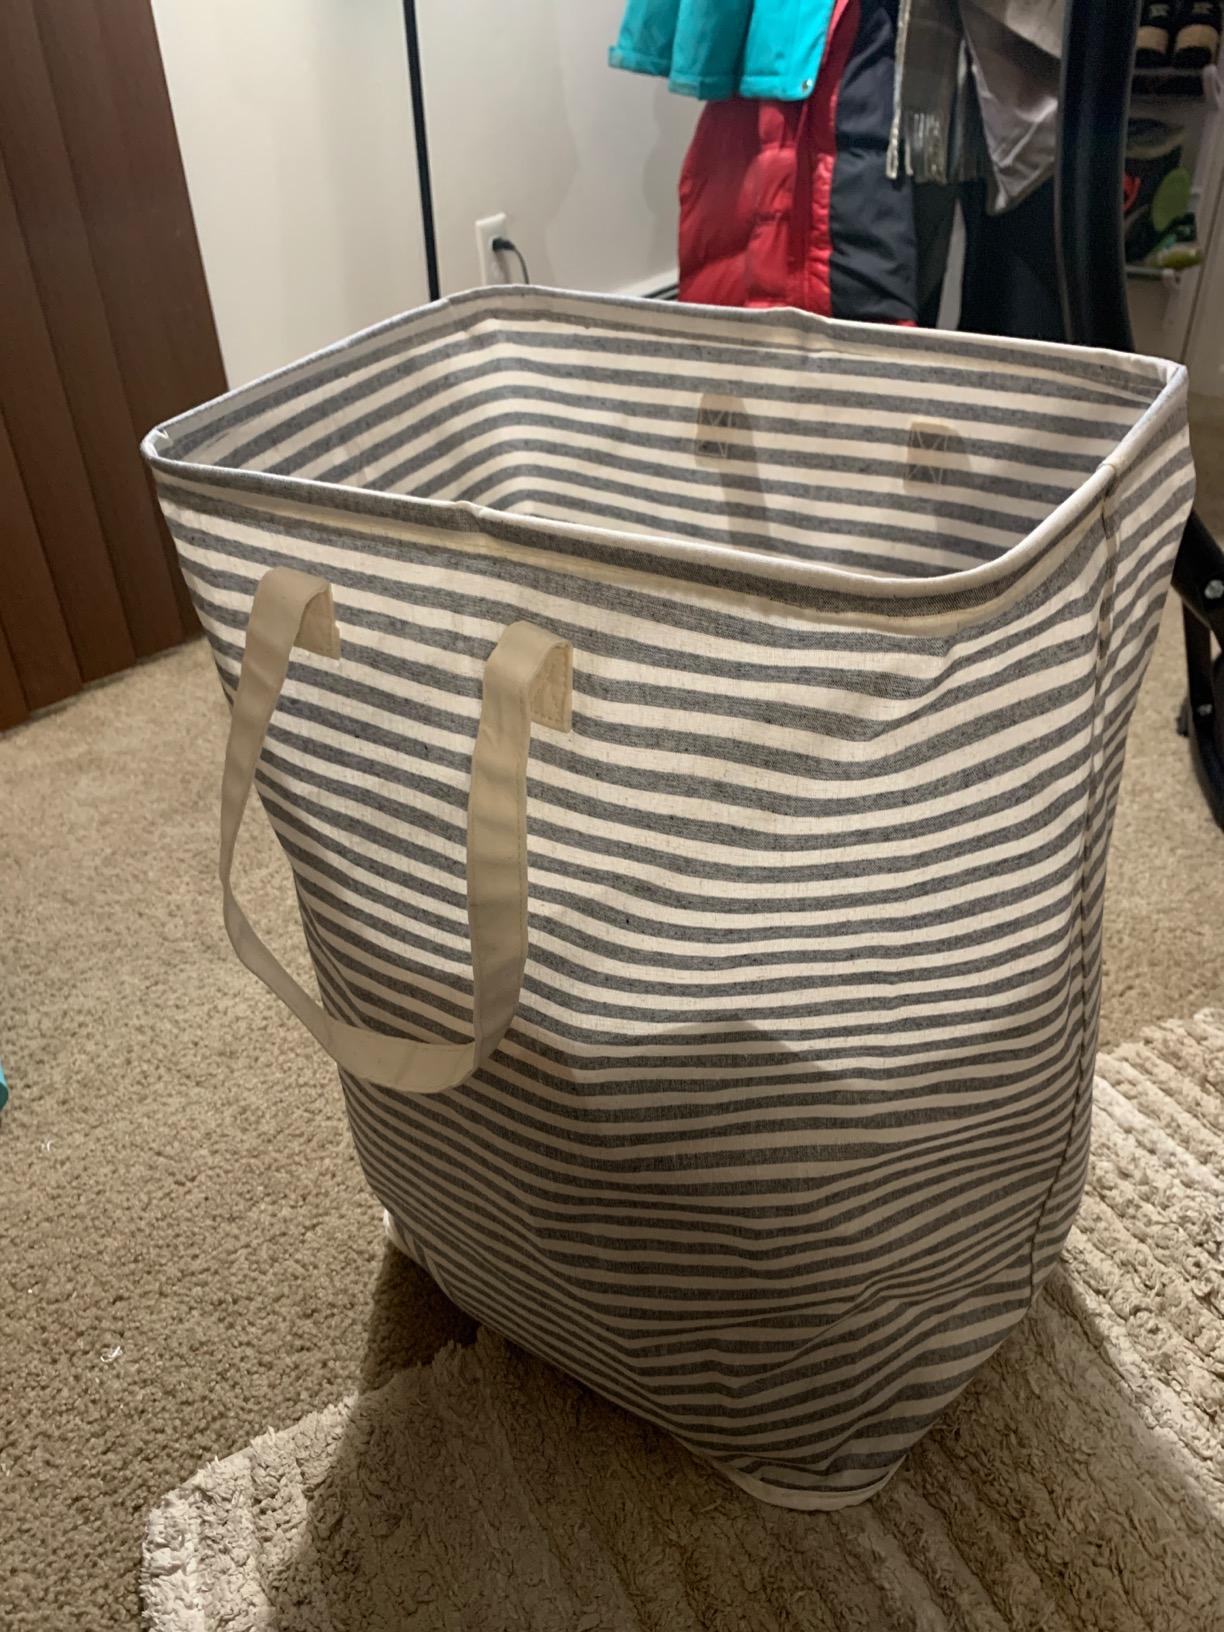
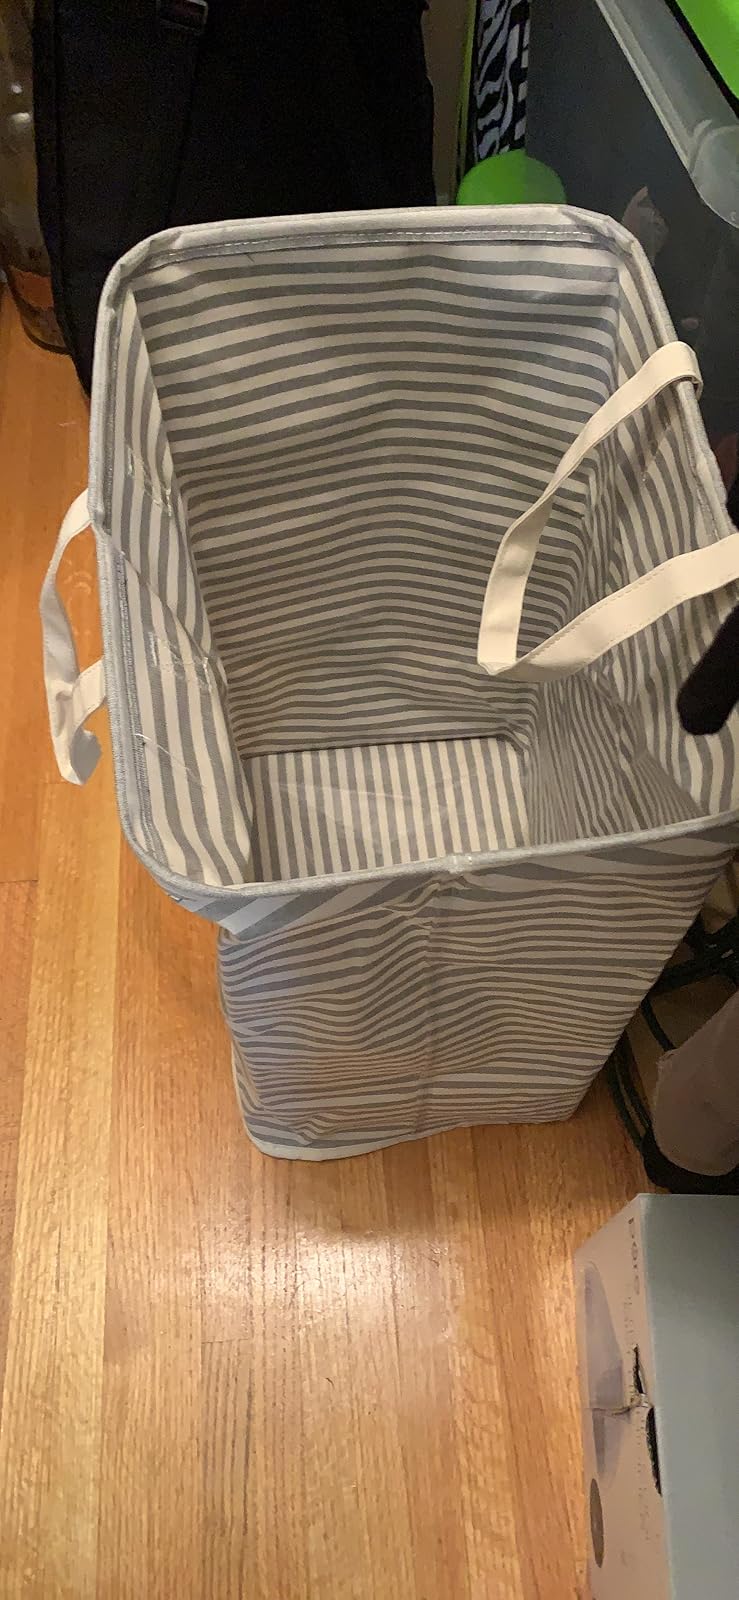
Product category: items_hamper
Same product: yes